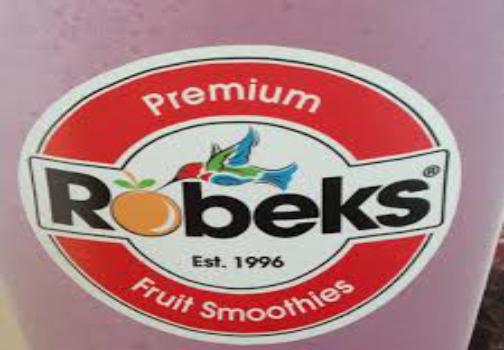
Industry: Food